Callinicus of Alexandria

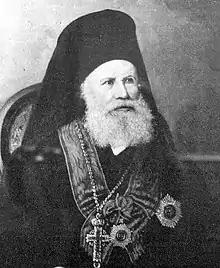
Patriarch Callinicus of Alexandria.

Callinicus (born Konstantinos Kyparissis; 180012 July 1889) served as the Greek Orthodox Patriarch of Alexandria from 14 March 1858 until his resignation on 24 May 1861. He was born in Skotina, Pieria in 1800. Callinicus died in Mytilene on 12 July 1889.